FIBA Basketball World Cup winning head coaches

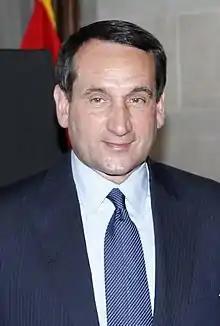
Mike Krzyzewski won the title two times in his career.

The list of FIBA Basketball World Cup winning head coaches shows all of the head coaches that have won the FIBA Basketball World Cup, which is the main international competition for senior men's basketball national teams, and that is governed by the International Basketball Federation (FIBA).